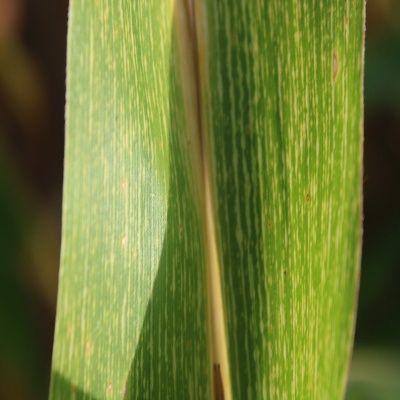
Crop: Maize
Condition: streak virus